Geneviève Cadieux

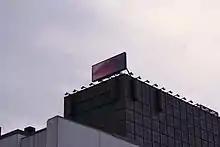

One of Cadieux's most prominent works is her 1992 piece "La Voie lactée", a photograph of a woman's red lips displayed on the rooftop of the Musée d'art contemporain de Montréal. It has since become an icon of Montréal. In 2011, a sister piece, "La Voix lactée", was commissioned by the Société de transport de Montréal as a gift for the Paris Metro, in exchange for the Hector Guimard Parisian metro entrance at Square-Victoria-OACI station. Based on the theme of the French language binding France and Quebec, it features a mosaic reproduction of "La Voie lactée", accompanied by a poem by Anne Hébert. It was installed at Saint-Lazare station.